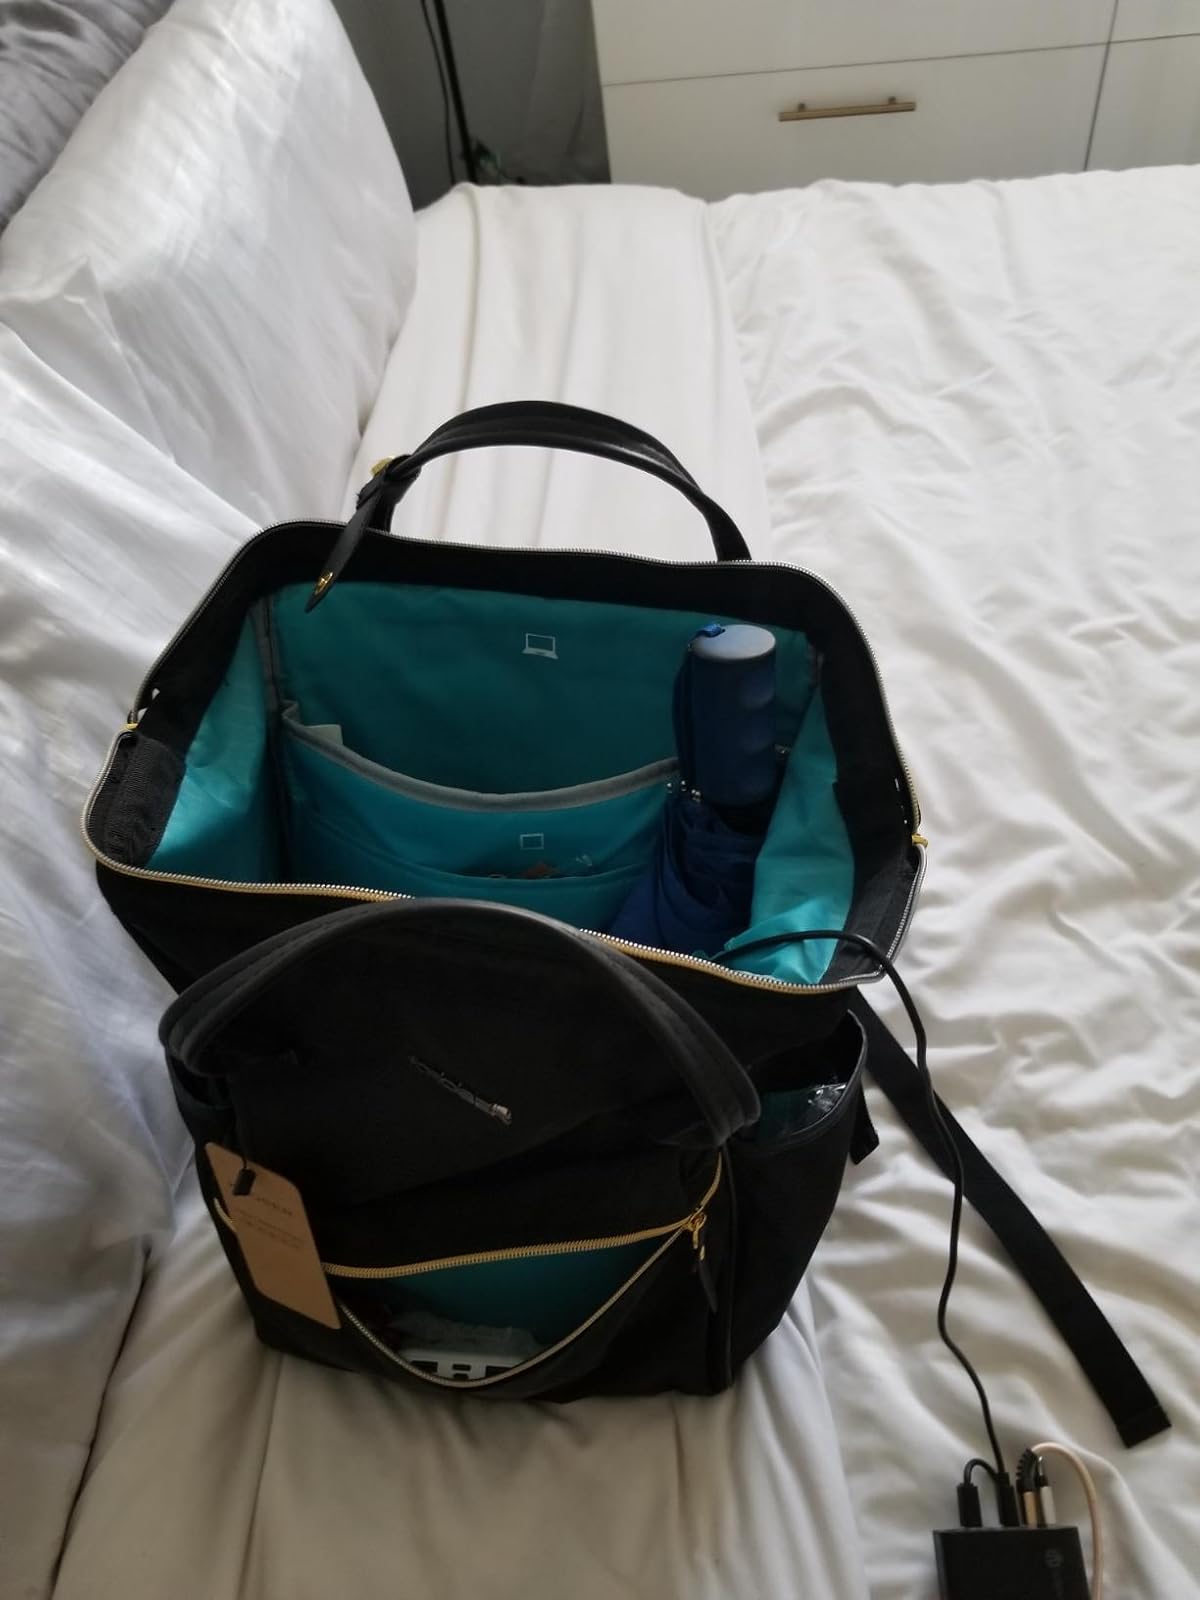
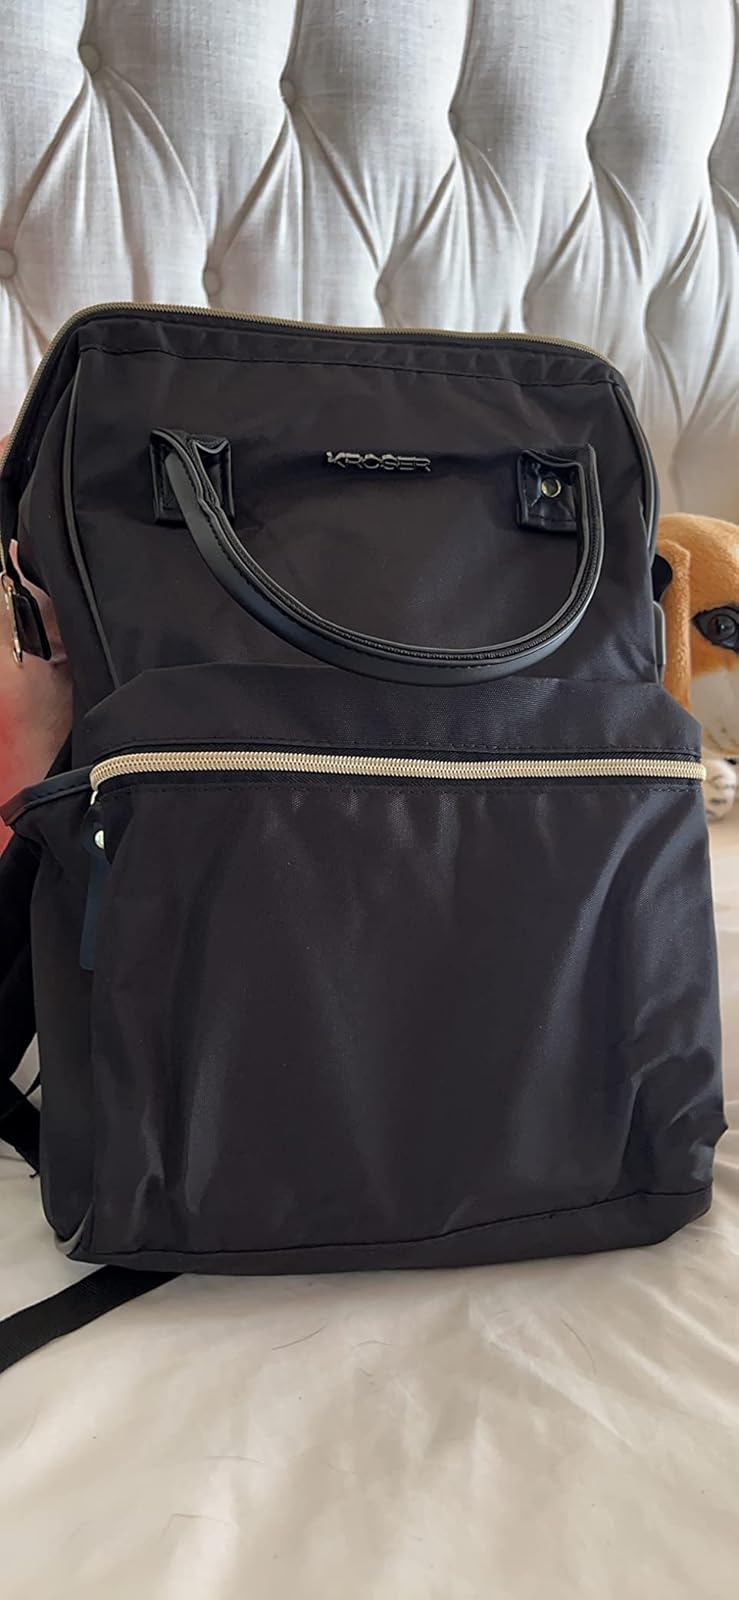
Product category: bag
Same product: yes